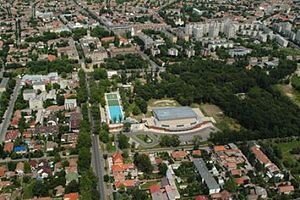
Hódmezővásárhely / Henvisninger
Udsigt over Hódmezővásárhely
Hódmezővásárhely er en by i det sydøstlige Ungarn med 44.009 indbyggere. Byen ligger i provinsen Csongrád, ved bredden af floden Tisza.